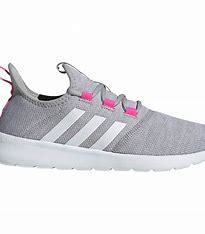
Brand: Adidas
Model: Cloudfoam Pure